2018 Paris ePrix

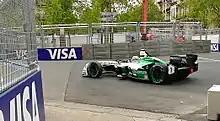
Lucas di Grassi conserved electrical energy in the first half of the race and finished second after a fast pit stop and gaining the advantage of a battle within the top three.

The weather at the start was dry but cloudy with the air temperature between and the track temperature from . A special feature of Formula E is the "Fan Boost" feature, an additional of power to use in the driver's second car. The three drivers who were allowed to use the boost were determined by a fan vote. For the Paris race, Abt, Buemi and di Grassi were handed the extra power. When the race began before a crowd of 48,000 at 16:03 Central European Summer Time, Vergne maintained the lead driving into the opening corner. Lotterer made a brisk start to pass Bird but the latter regained second position as the two avoided an accident. Further back, di Grassi passed Félix da Costa for fifth as the latter was slow off the grid and fell to seventh. D'Ambrosio similarly had an unclean first lap and switched positions with his fast-starting teammate López. A problem with Ma's inverter meant he moved just a few metres off his starting slot and went several laps down on the leader.